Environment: lab
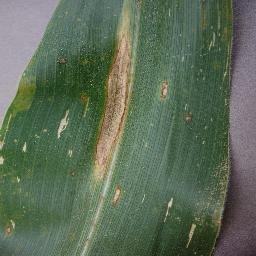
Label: northern_corn_leaf_blight